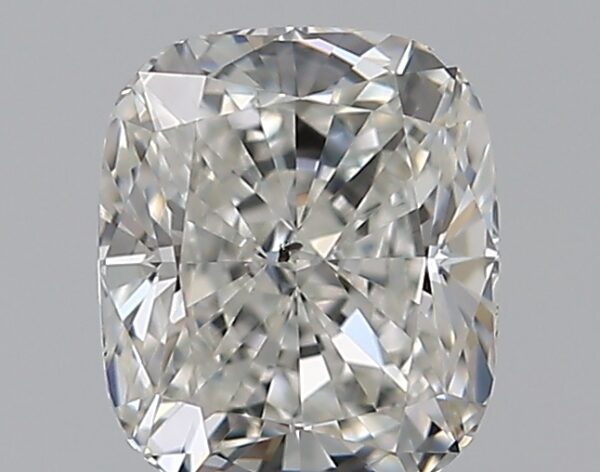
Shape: cushion
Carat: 0.51
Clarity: SI1
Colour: G
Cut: EX
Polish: EX
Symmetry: EX
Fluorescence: N
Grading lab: GIA
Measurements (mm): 4.97 x 4.24 x 2.88